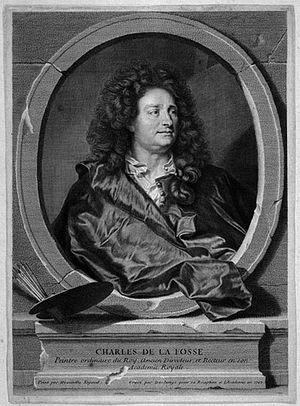
Gaspard Duchange est un graveur français né à Paris le 9 avril 1662 et mort à Paris le 6 janvier 1757.
Charles de La Fosse, né le 15 juin 1636 à Paris, où il est mort le 13 décembre 1716, est un peintre français.